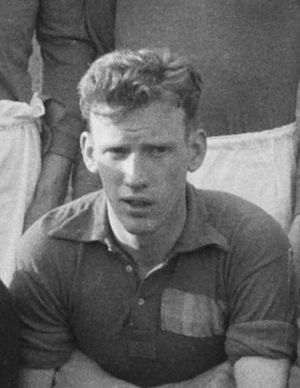
Karl-Erik Andersson
Karl-Erik Andersson var en svensk fodboldspiller.